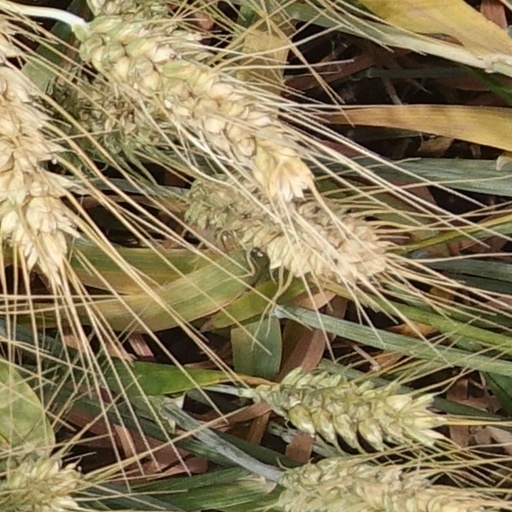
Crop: wheat